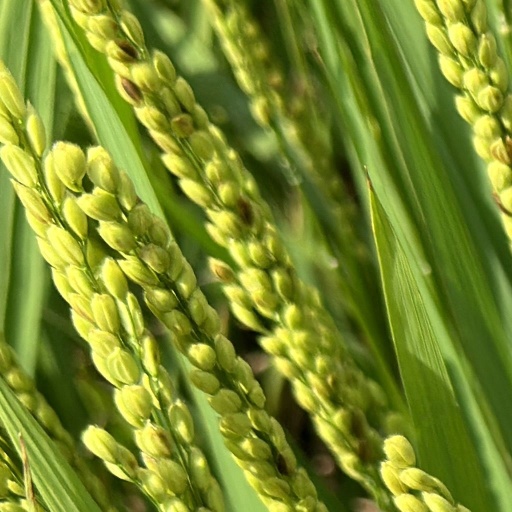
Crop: rice